Ziwei Emperor

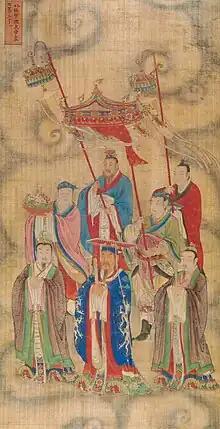
Shuilu ritual painting from Baoning Temple, Ming Dynasty.

The Great Emperor of the North Star, also called the Ziwei Emperor (紫微) and the Beiji Emperor, is one of the highest sky deities and one of the Four Sovereigns of Taoism.